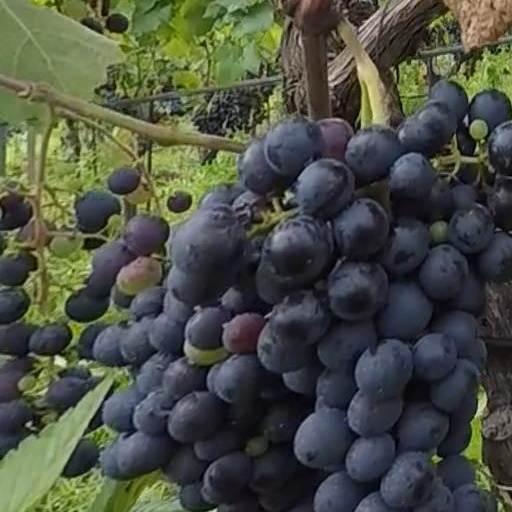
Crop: grape